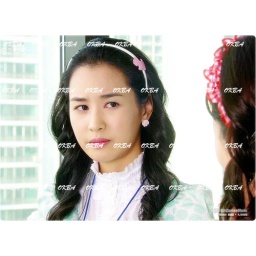
Length: 1.3cm, available in white or pink